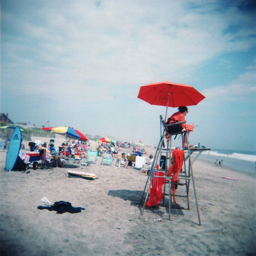
A life guard tower sitting on a crowded beach next to the ocean.
A lifeguard sitting underneath an umbrella on the beach
Group of people on the beach next to a life guard stand.
A lifeguard watching the ocean to ensure the safety of the beach patrons.
Person sitting on lifeguard tower under red umbrella.